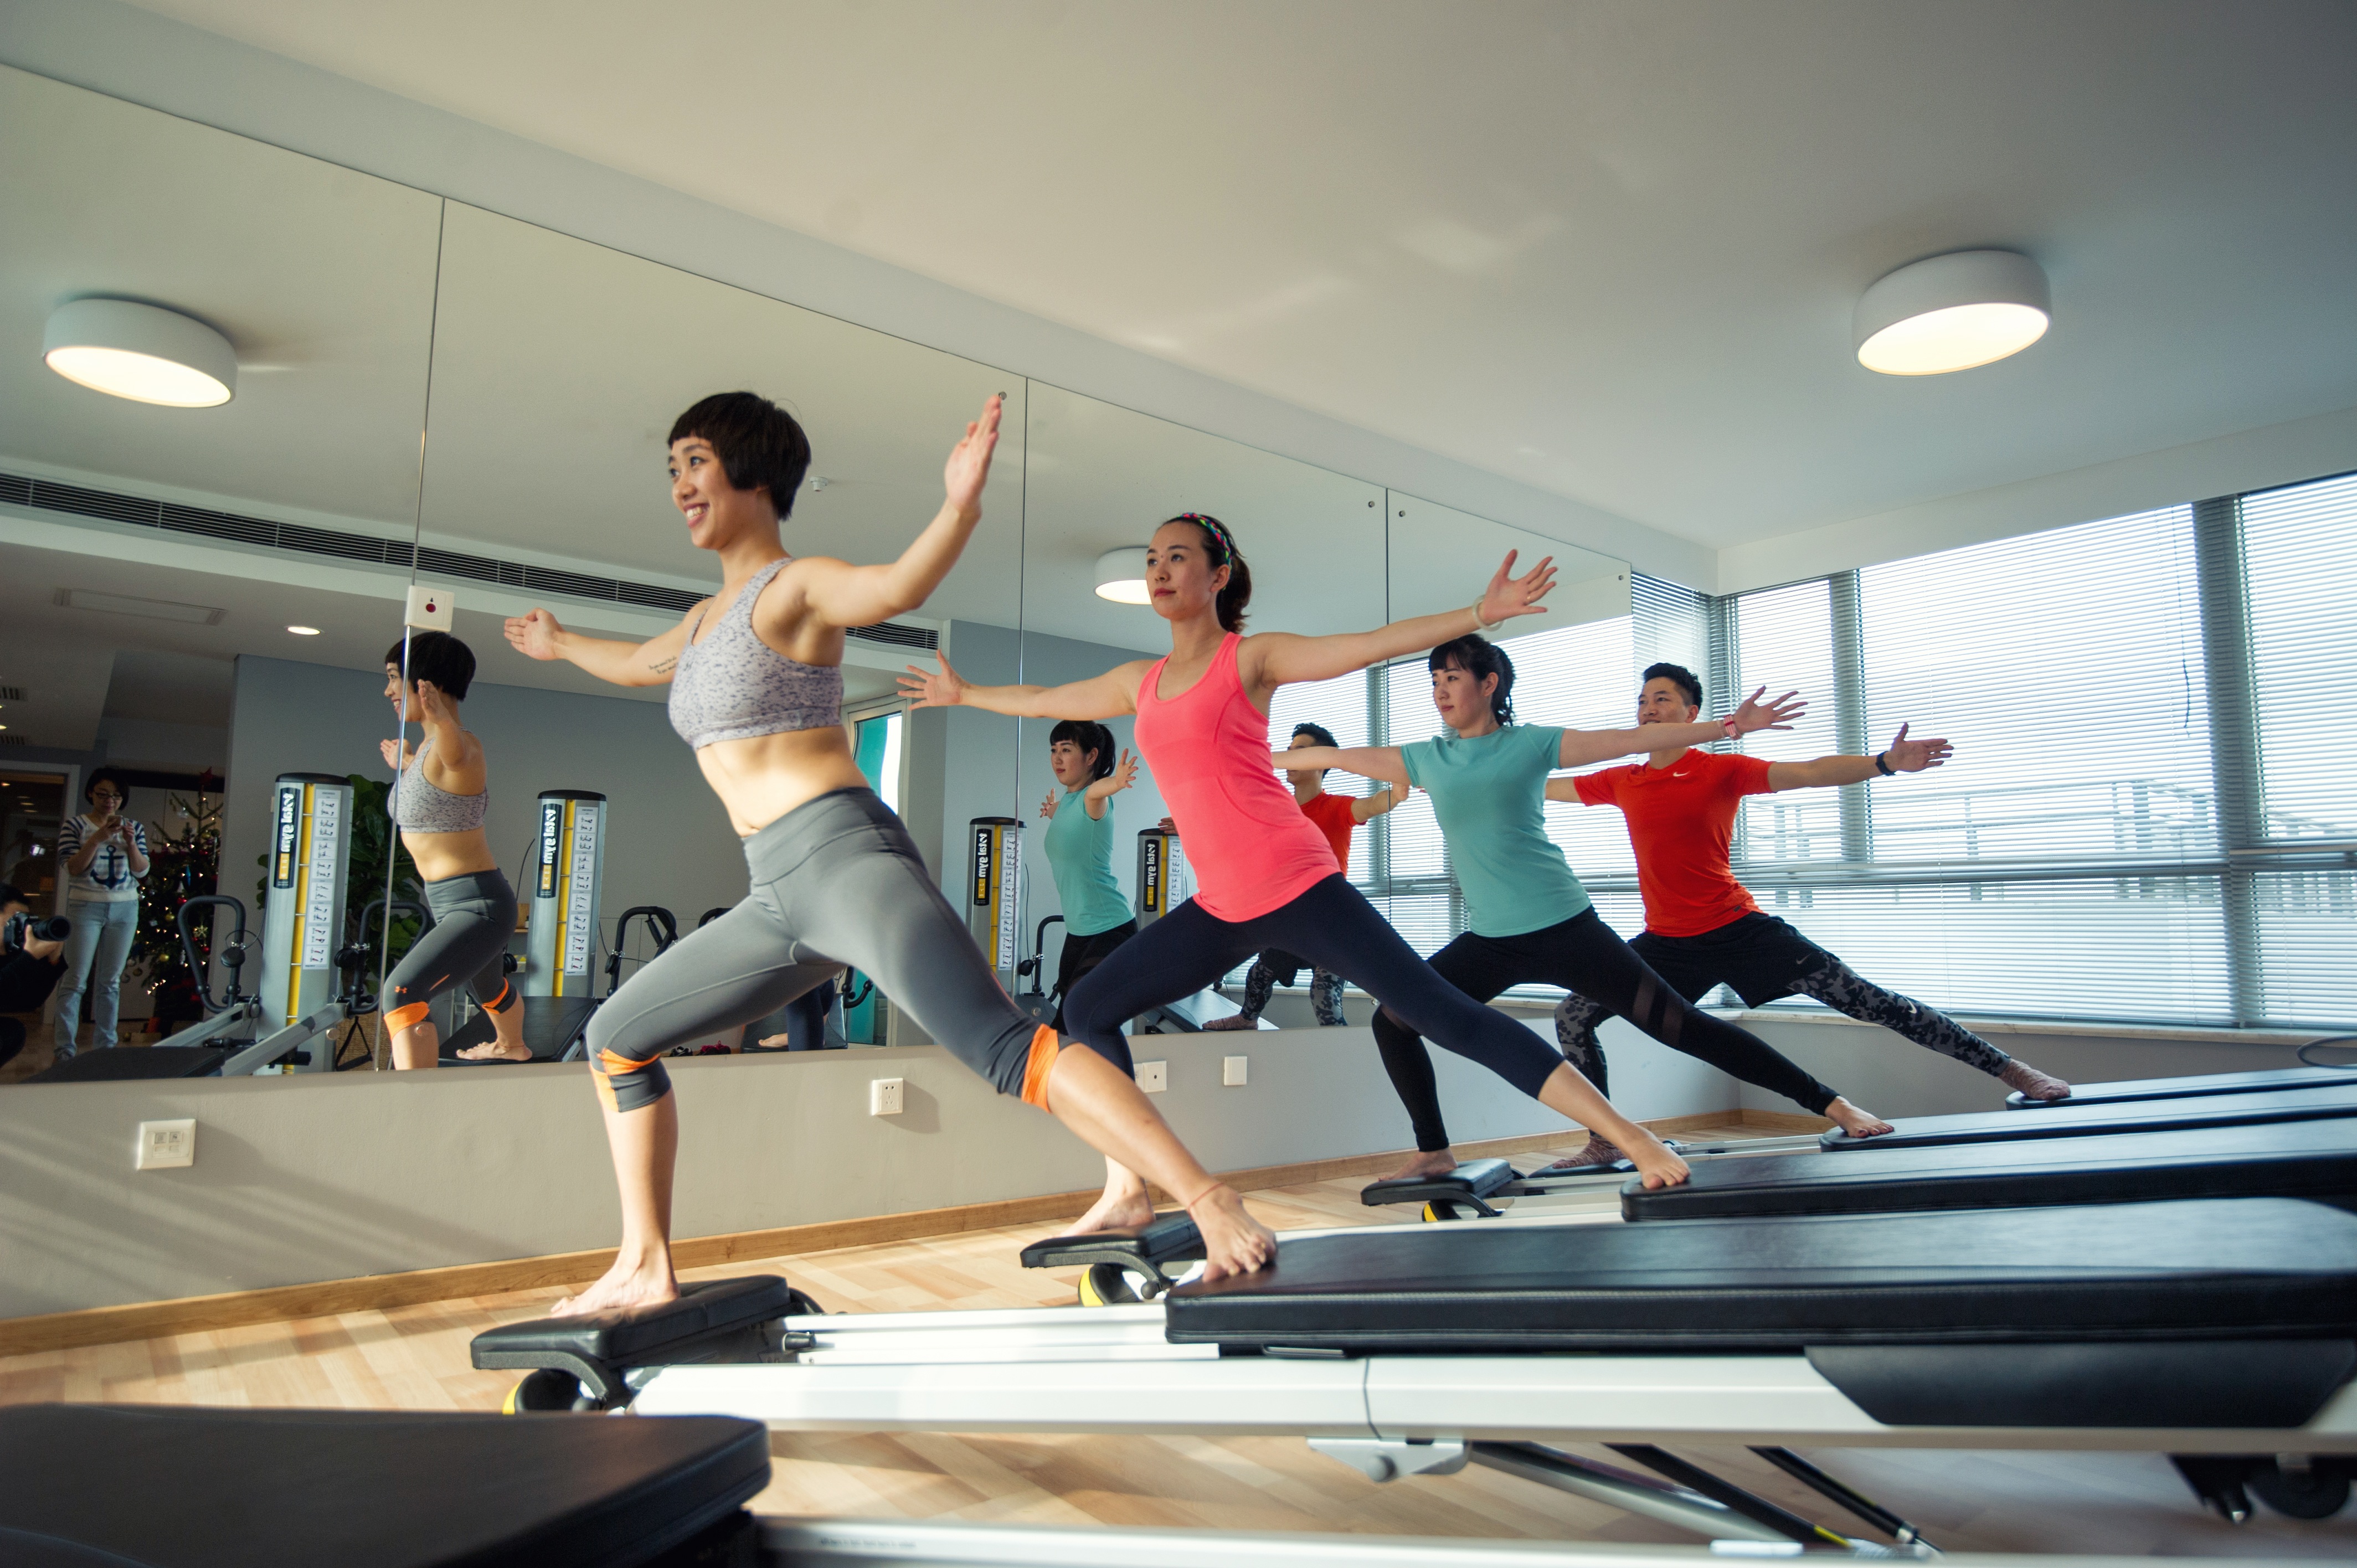
structure, training, leisure, health, gym, happy, sports, weights, yoga, pilates, physical exercise, sport venue, physical fitness, exercise machine